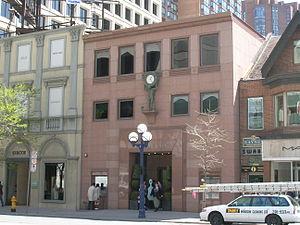
Yorkville est un quartier de la ville de Toronto, ancien village fondé en 1830 par l'entrepreneur Joseph Bloor, au Canada. Délimité par les rues Bloor Street au sud, Davenport Road au nord, Yonge Street à l'est et Avenue Road à l'ouest, il est considéré comme faisant partie du quartier de l'Annex.